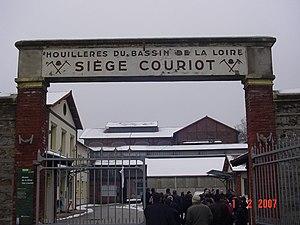
Un des lieux de tournage, le puits Couriot à St Etienne
Le Brasier est un film français réalisé par Éric Barbier sorti en 1991.